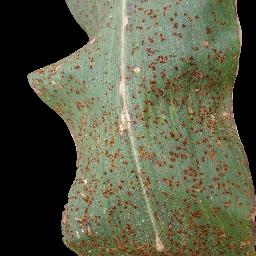
Label: Corn___Common_rust